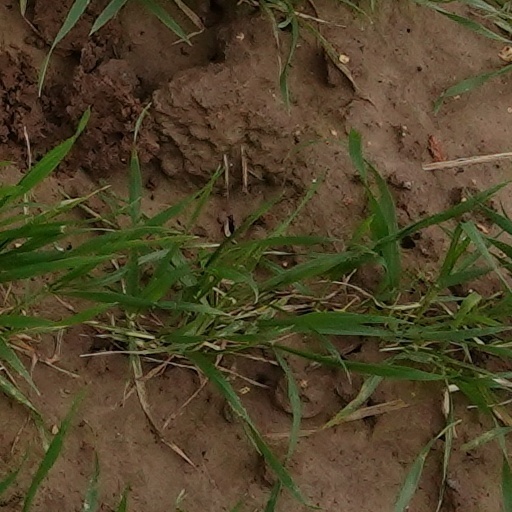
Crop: wheat